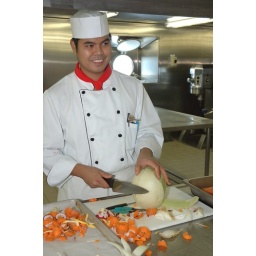
We got in on a tour of the galley. This is a member of the kitchen staff making little flowers out of vegetables.